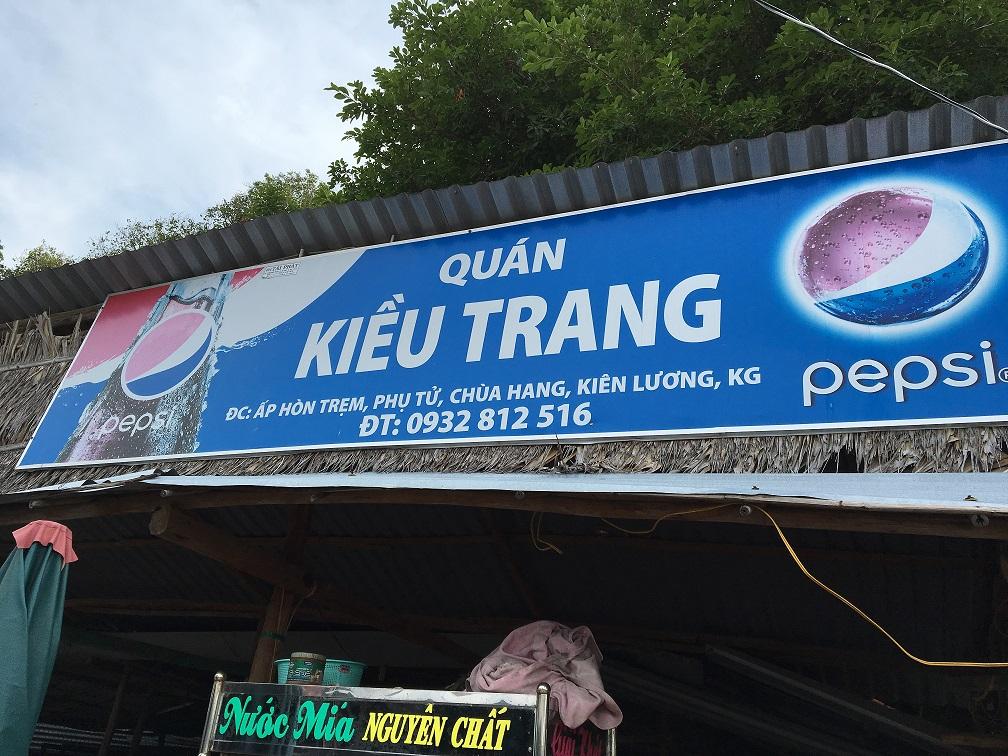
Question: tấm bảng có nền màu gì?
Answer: màu xanh dương